Escapees' Medal

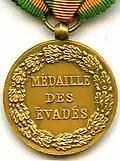
Reverse of the Escapees' Medal

The Escapees' Medal is a military award bestowed by the government of France to individuals who were prisoners of war and who successfully escaped internment or died as a result of their escape attempt. The "Escapees' Medal" was established by a 1926 law, intended to honour combatants not only of the First World War, but also of the Franco-Prussian War of 1870. Its statute was later amended to include combatants of the Second World War and later conflicts.